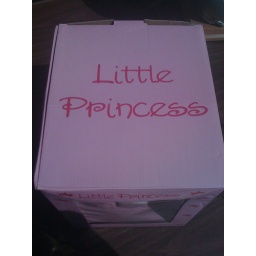
Little Princess Piggy Bank, yes it is pink and brand new in the box - $10